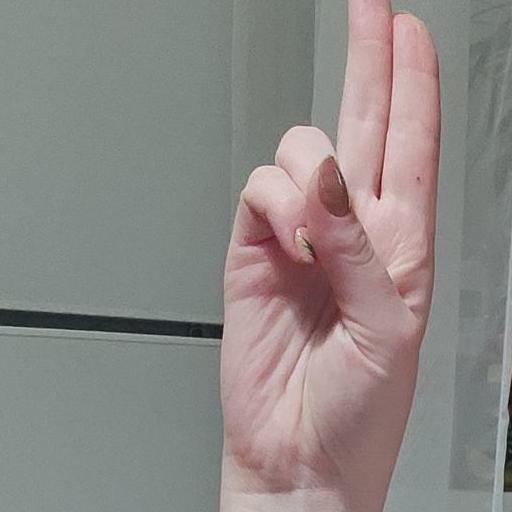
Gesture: two_up